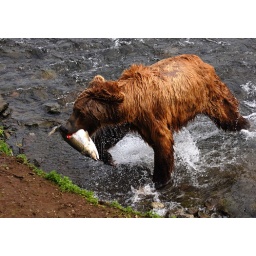
A brown bear catches a salmon at Brooks Fall in Katmai National Park, AK.